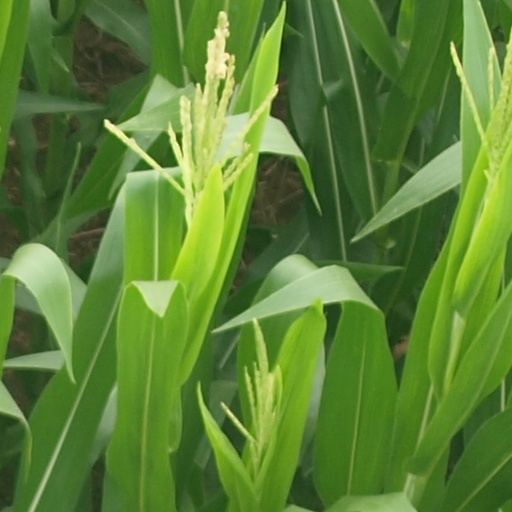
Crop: maize; corn